Khedbrahma

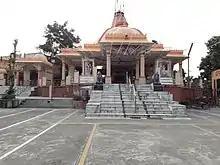
Kashi Vishwanath Mahadev Temple

Hatakeshwar Hanuman temple located in old town is considered old. Near the Brahma stepwell, there is a Nilkanth Mahadev temple. There is an inscription dated Samvat 1912 about renovation of earlier temple. Kashi Vishvanath Mahadev temple is situated on the south bank of the river which are popular locally. Mahavira Jain temple, situated in northern part of town, was almost 500 years old. The central catechu coloured idol of Mahavira is 90 cm in height and in Padmasana position.